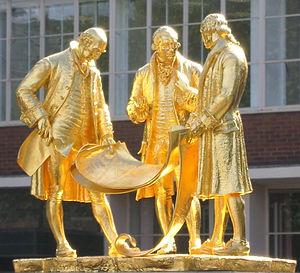
Le prix Pfizer est une distinction décernée chaque année par l’History of Science Society. Fondé en 1958 et décerné pour la première fois en 1959, le prix récompense « un livre exceptionnel sur l'histoire des sciences » paru dans les trois années précédentes en anglais.
Robert Edwin Schofield est un historien des sciences américain.